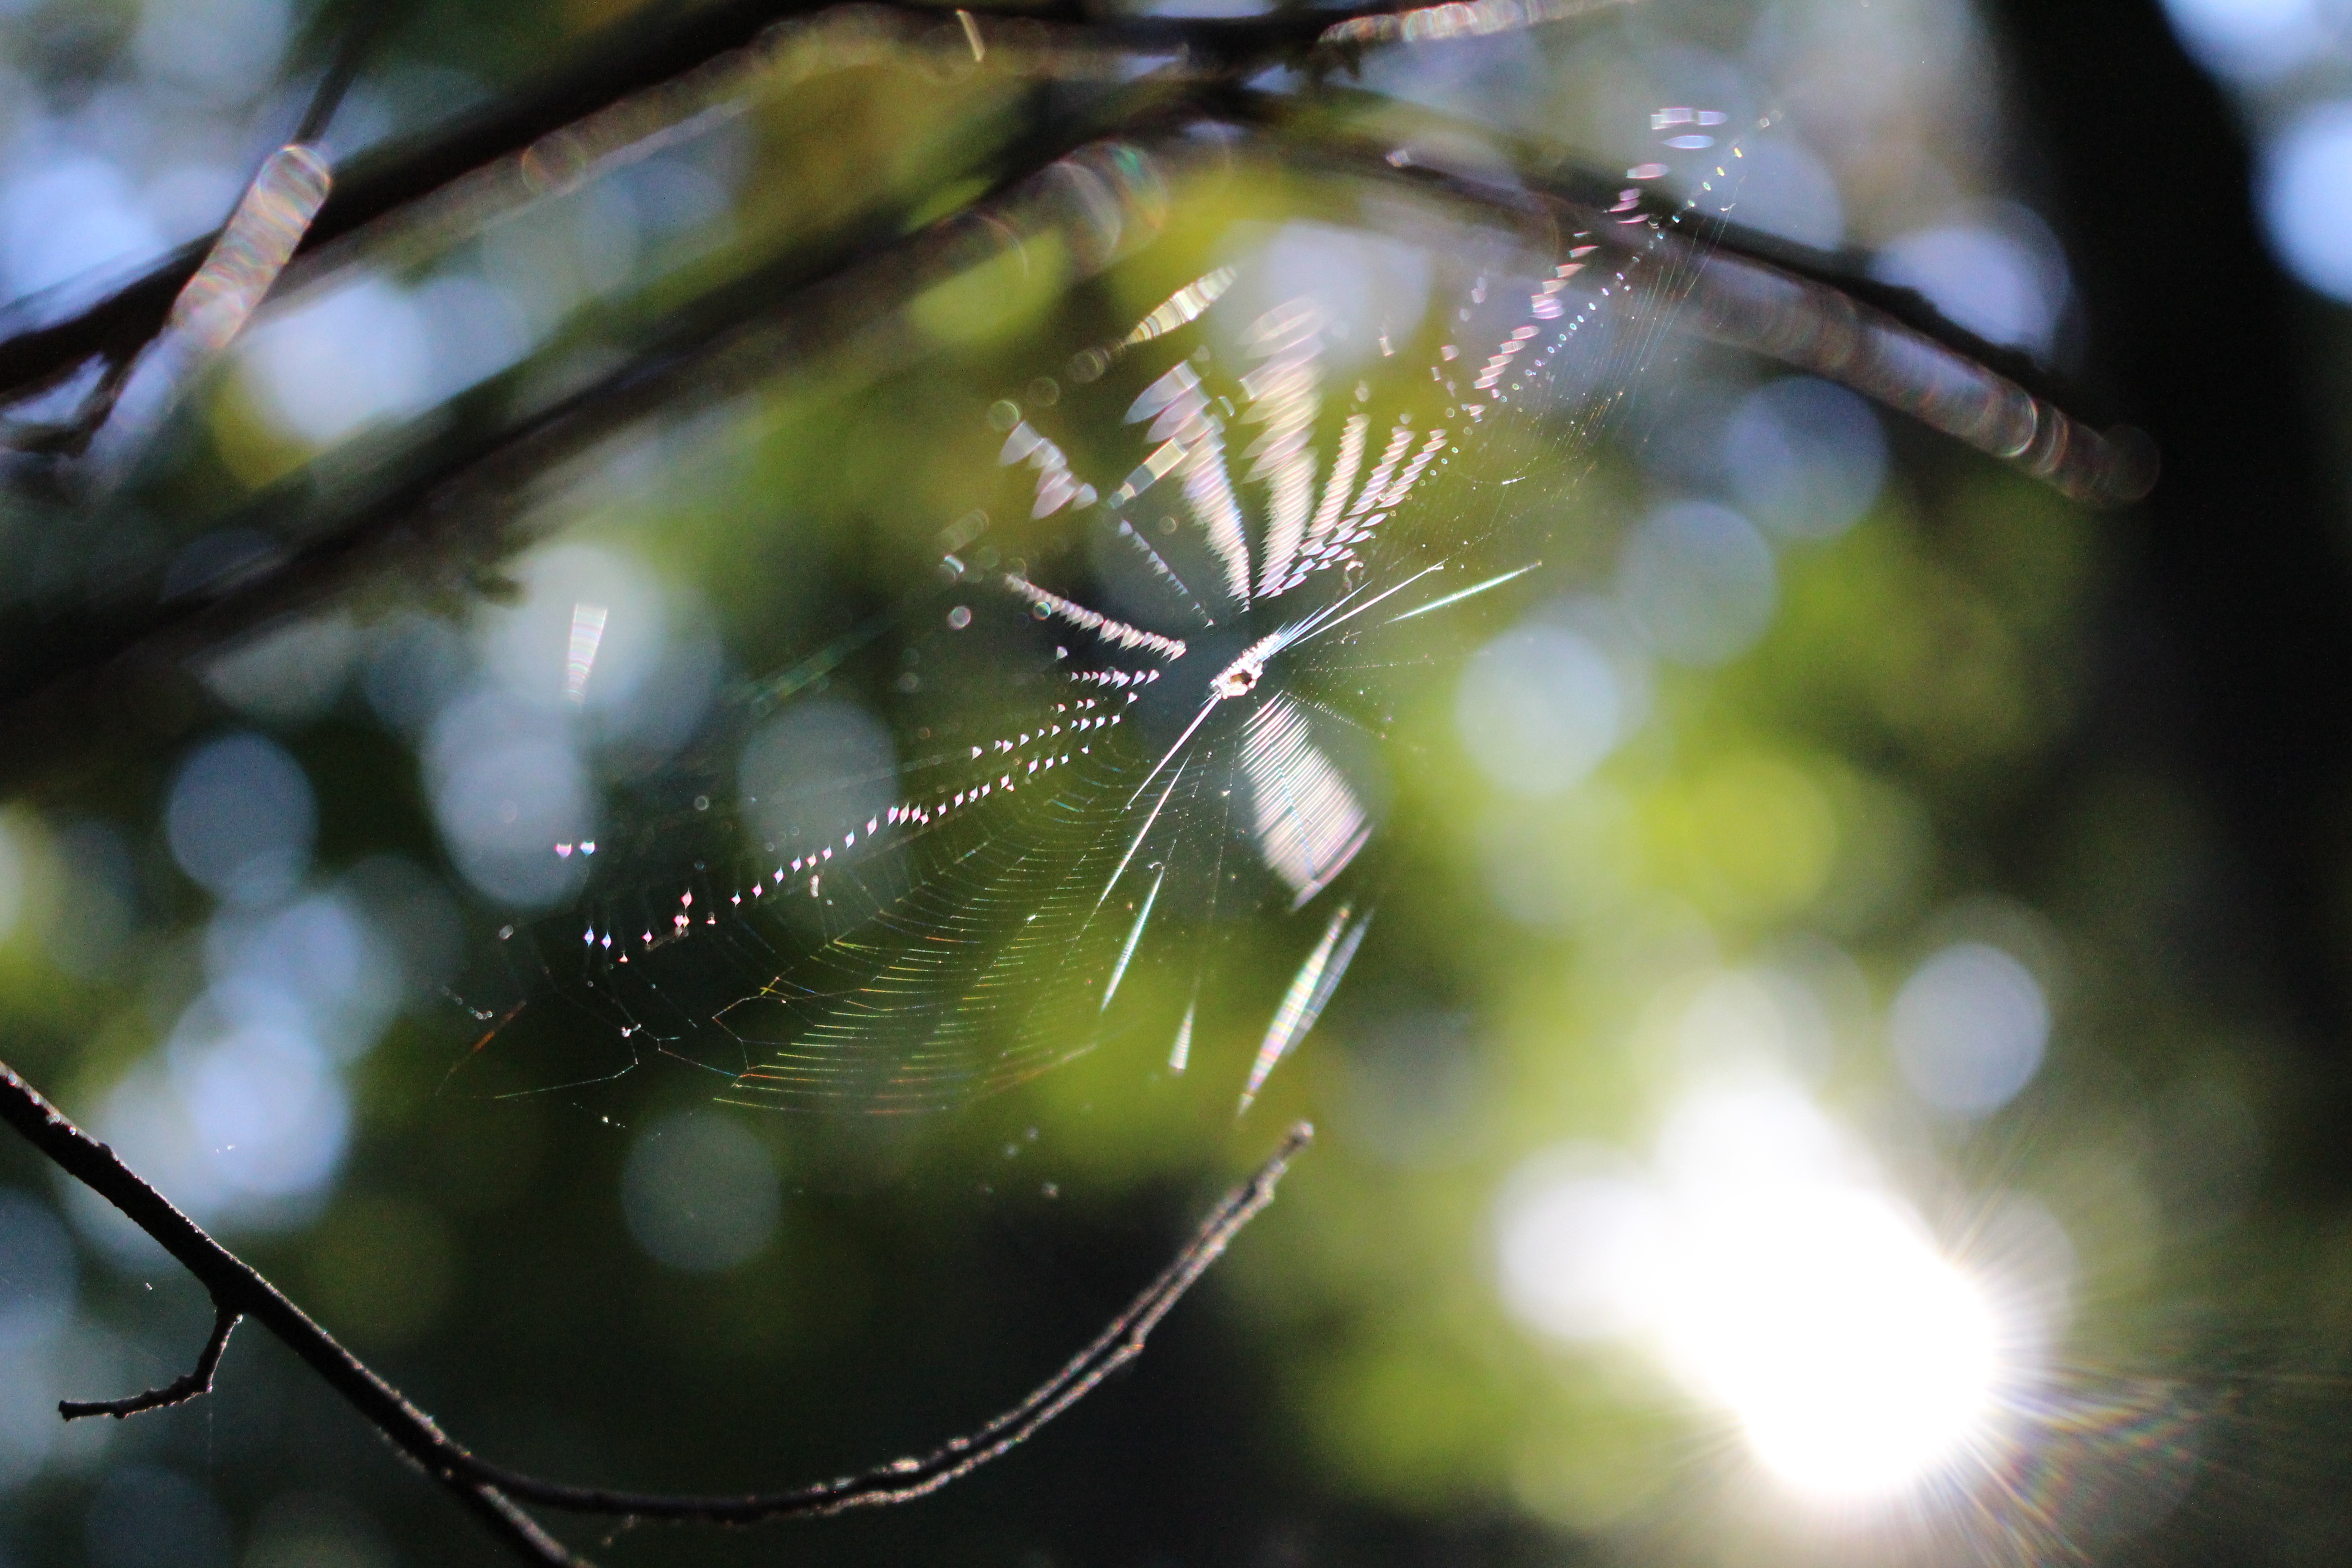
nature, branch, dew, photography, sunlight, leaf, flower, green, insect, fauna, material, invertebrate, spider web, close up, spider, arachnid, moisture, macro photography